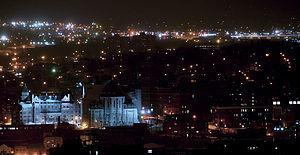
Centre-ville de Sherbrooke, Québec
Sherbrooke est une ville canadienne située au Québec, au confluent des rivières Magog et Saint-François. Elle se trouve à environ 130 kilomètres à l'est de Montréal et à peu près 50 kilomètres au nord de la frontière américaine. Sherbrooke est le principal centre économique, culturel et institutionnel de la région administrative de l'Estrie, d'où son surnom de « la Reine des Cantons-de-l'Est ». Elle est le siège d'un archevêché catholique. Sa population est estimée à 161 323 habitants en 2016 et elle constitue la 6ᵉ ville en importance au Québec. La Région Métropolitaine de Recensement de Sherbrooke compte quant à elle 212 105 habitants et constitue la 4ᵉ plus grande RMR au Québec et la 20ᵉ au Canada.